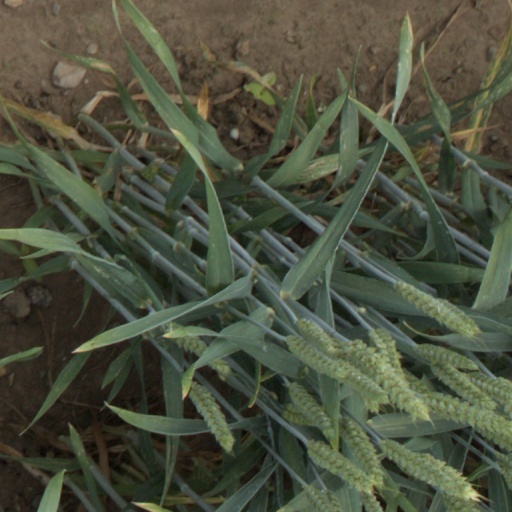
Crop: wheat